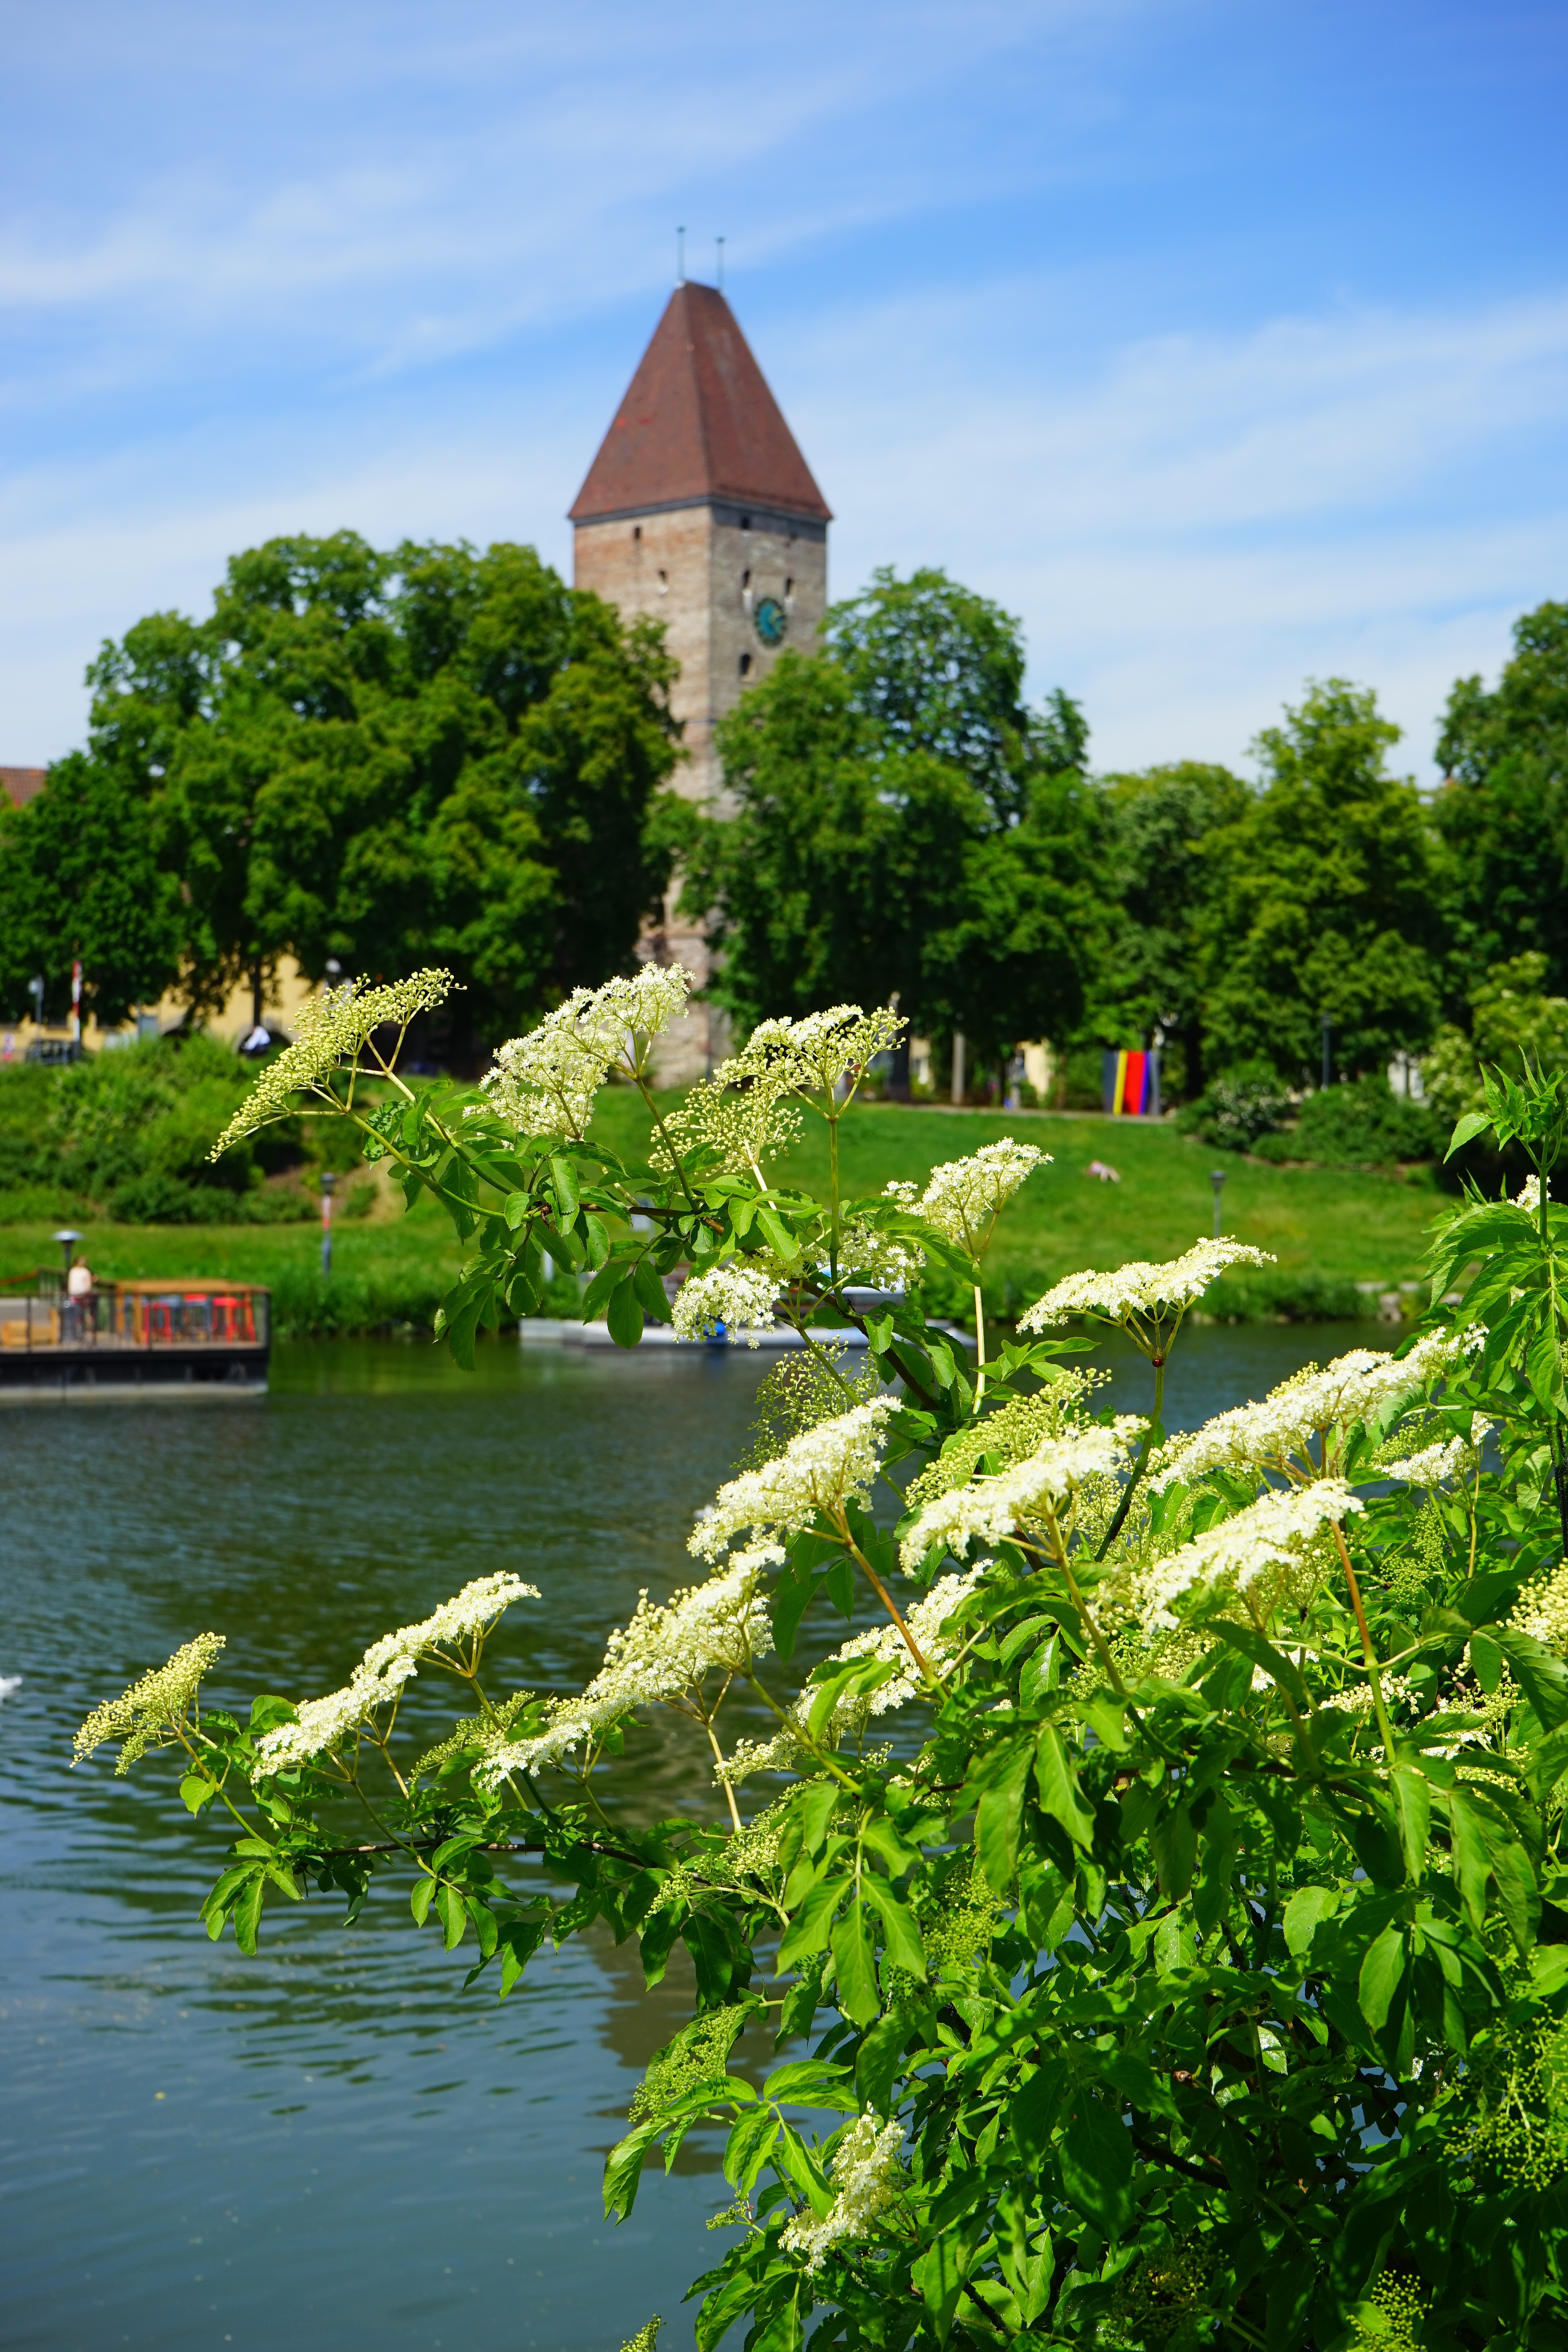
tree, branch, blossom, white, flower, bloom, river, pond, bush, green, tower, botany, garden, elder, lilac, botanical garden, ulm, rural area, elderflower, adoxaceae, inflorescences, holder bush, sambucus, sambucus nigra, holler, black elderberry, holder, goose tower